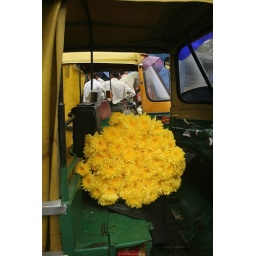
These are photos of early morning activities in Mehrauli flower market clse to Qutab Minar